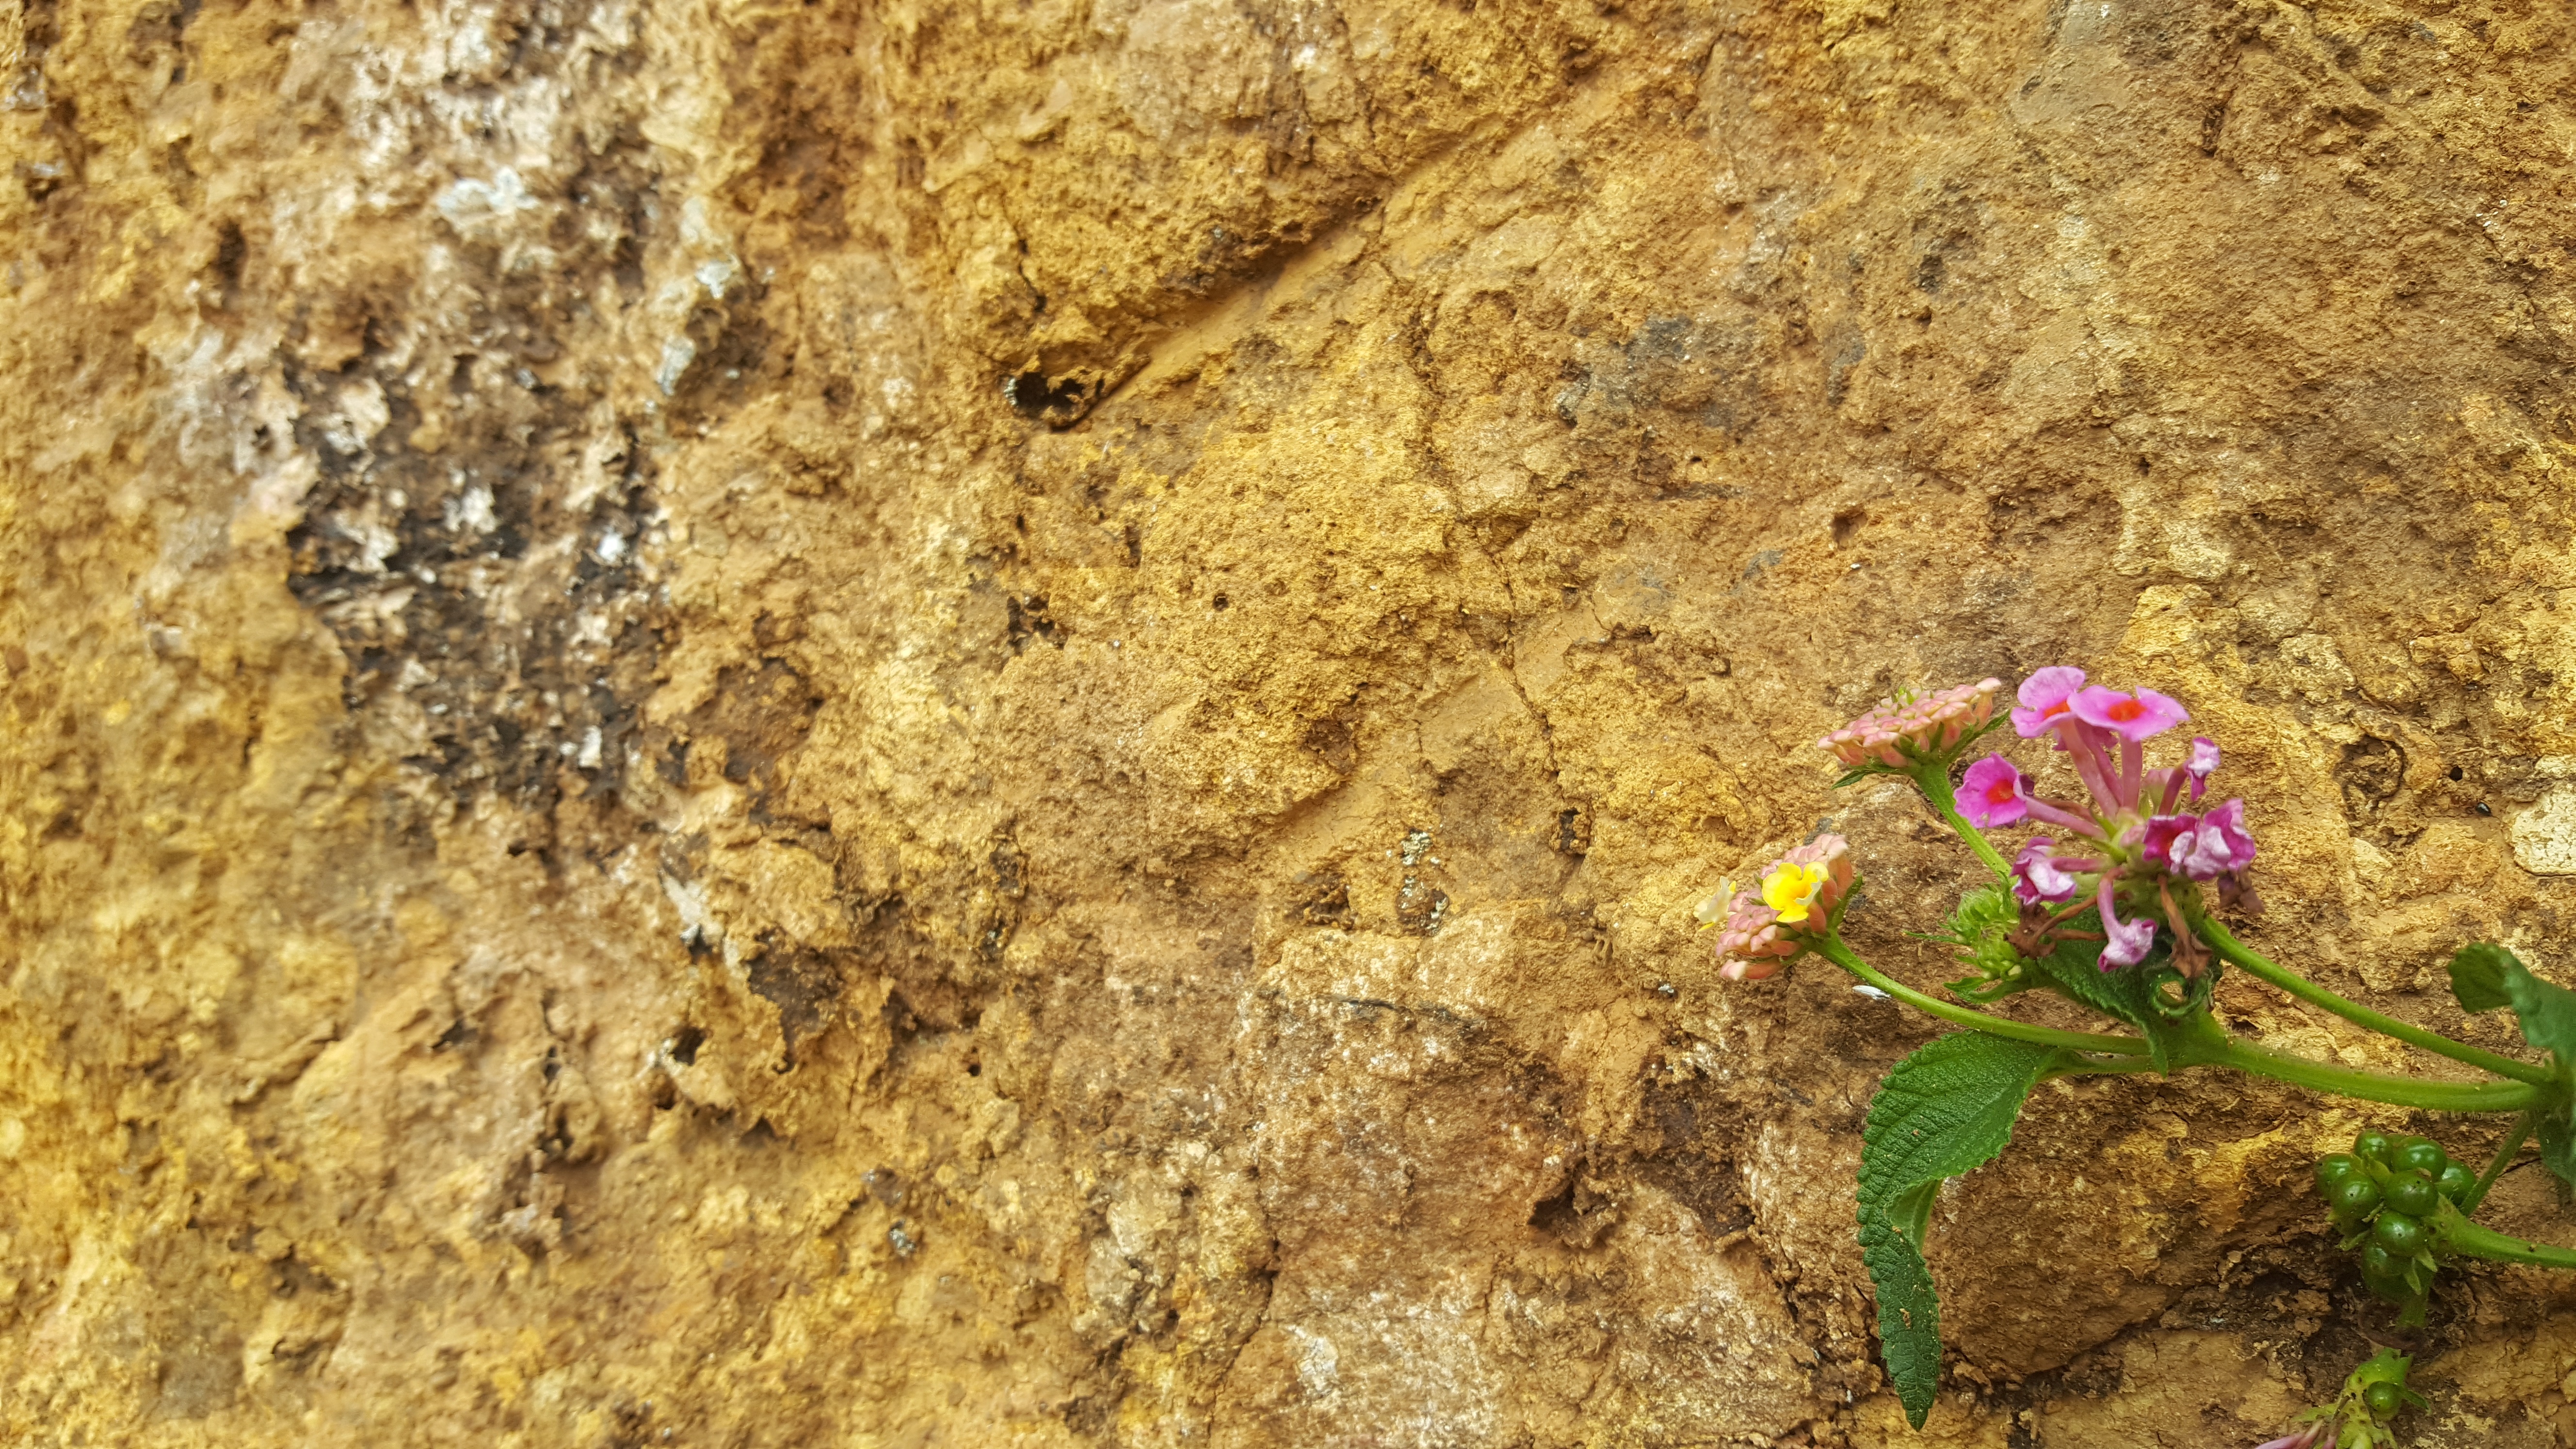
flower, soil, flora, geology